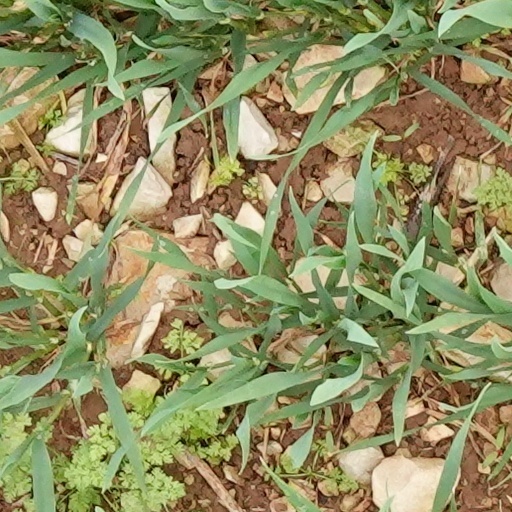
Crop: wheat